Science and invention in Birmingham

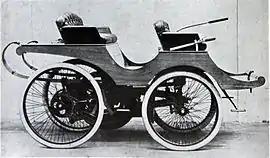
Frederick William Lanchester and his brother built the first petrol driven four-wheeled car in Britain. The Lanchester Motor Company went on to pioneer many advances in engineering.

1880: Gamgee Tissue, a surgical dressing with a thick layer of absorbent cotton wool between two layers of absorbent gauze, is invented by Joseph Sampson Gamgee. It represents the first use of cotton wool in a medical context, and is a major advancement in the prevention of infection of surgical wounds. It is still the basis for many modern surgical dressings. Gamgee also invents the aseptic technique, a procedure that is performed under sterile conditions. This includes medical and laboratory techniques, such as with microbiological cultures. It includes techniques like flame sterilization. The largest example of aseptic techniques is in hospital operating theatres. J. R. R. Tolkien later bases The Lord of the Rings character 'Sam Gamgee' on this character as they live near to Mr Gamgee.